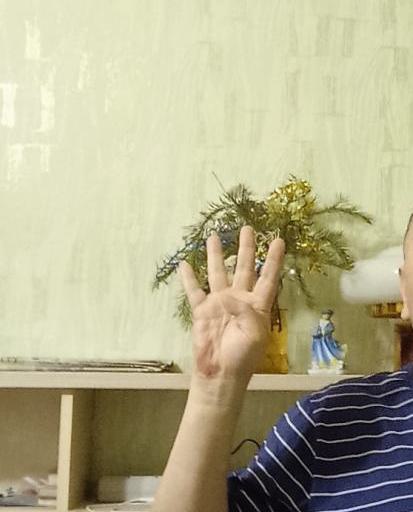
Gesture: four